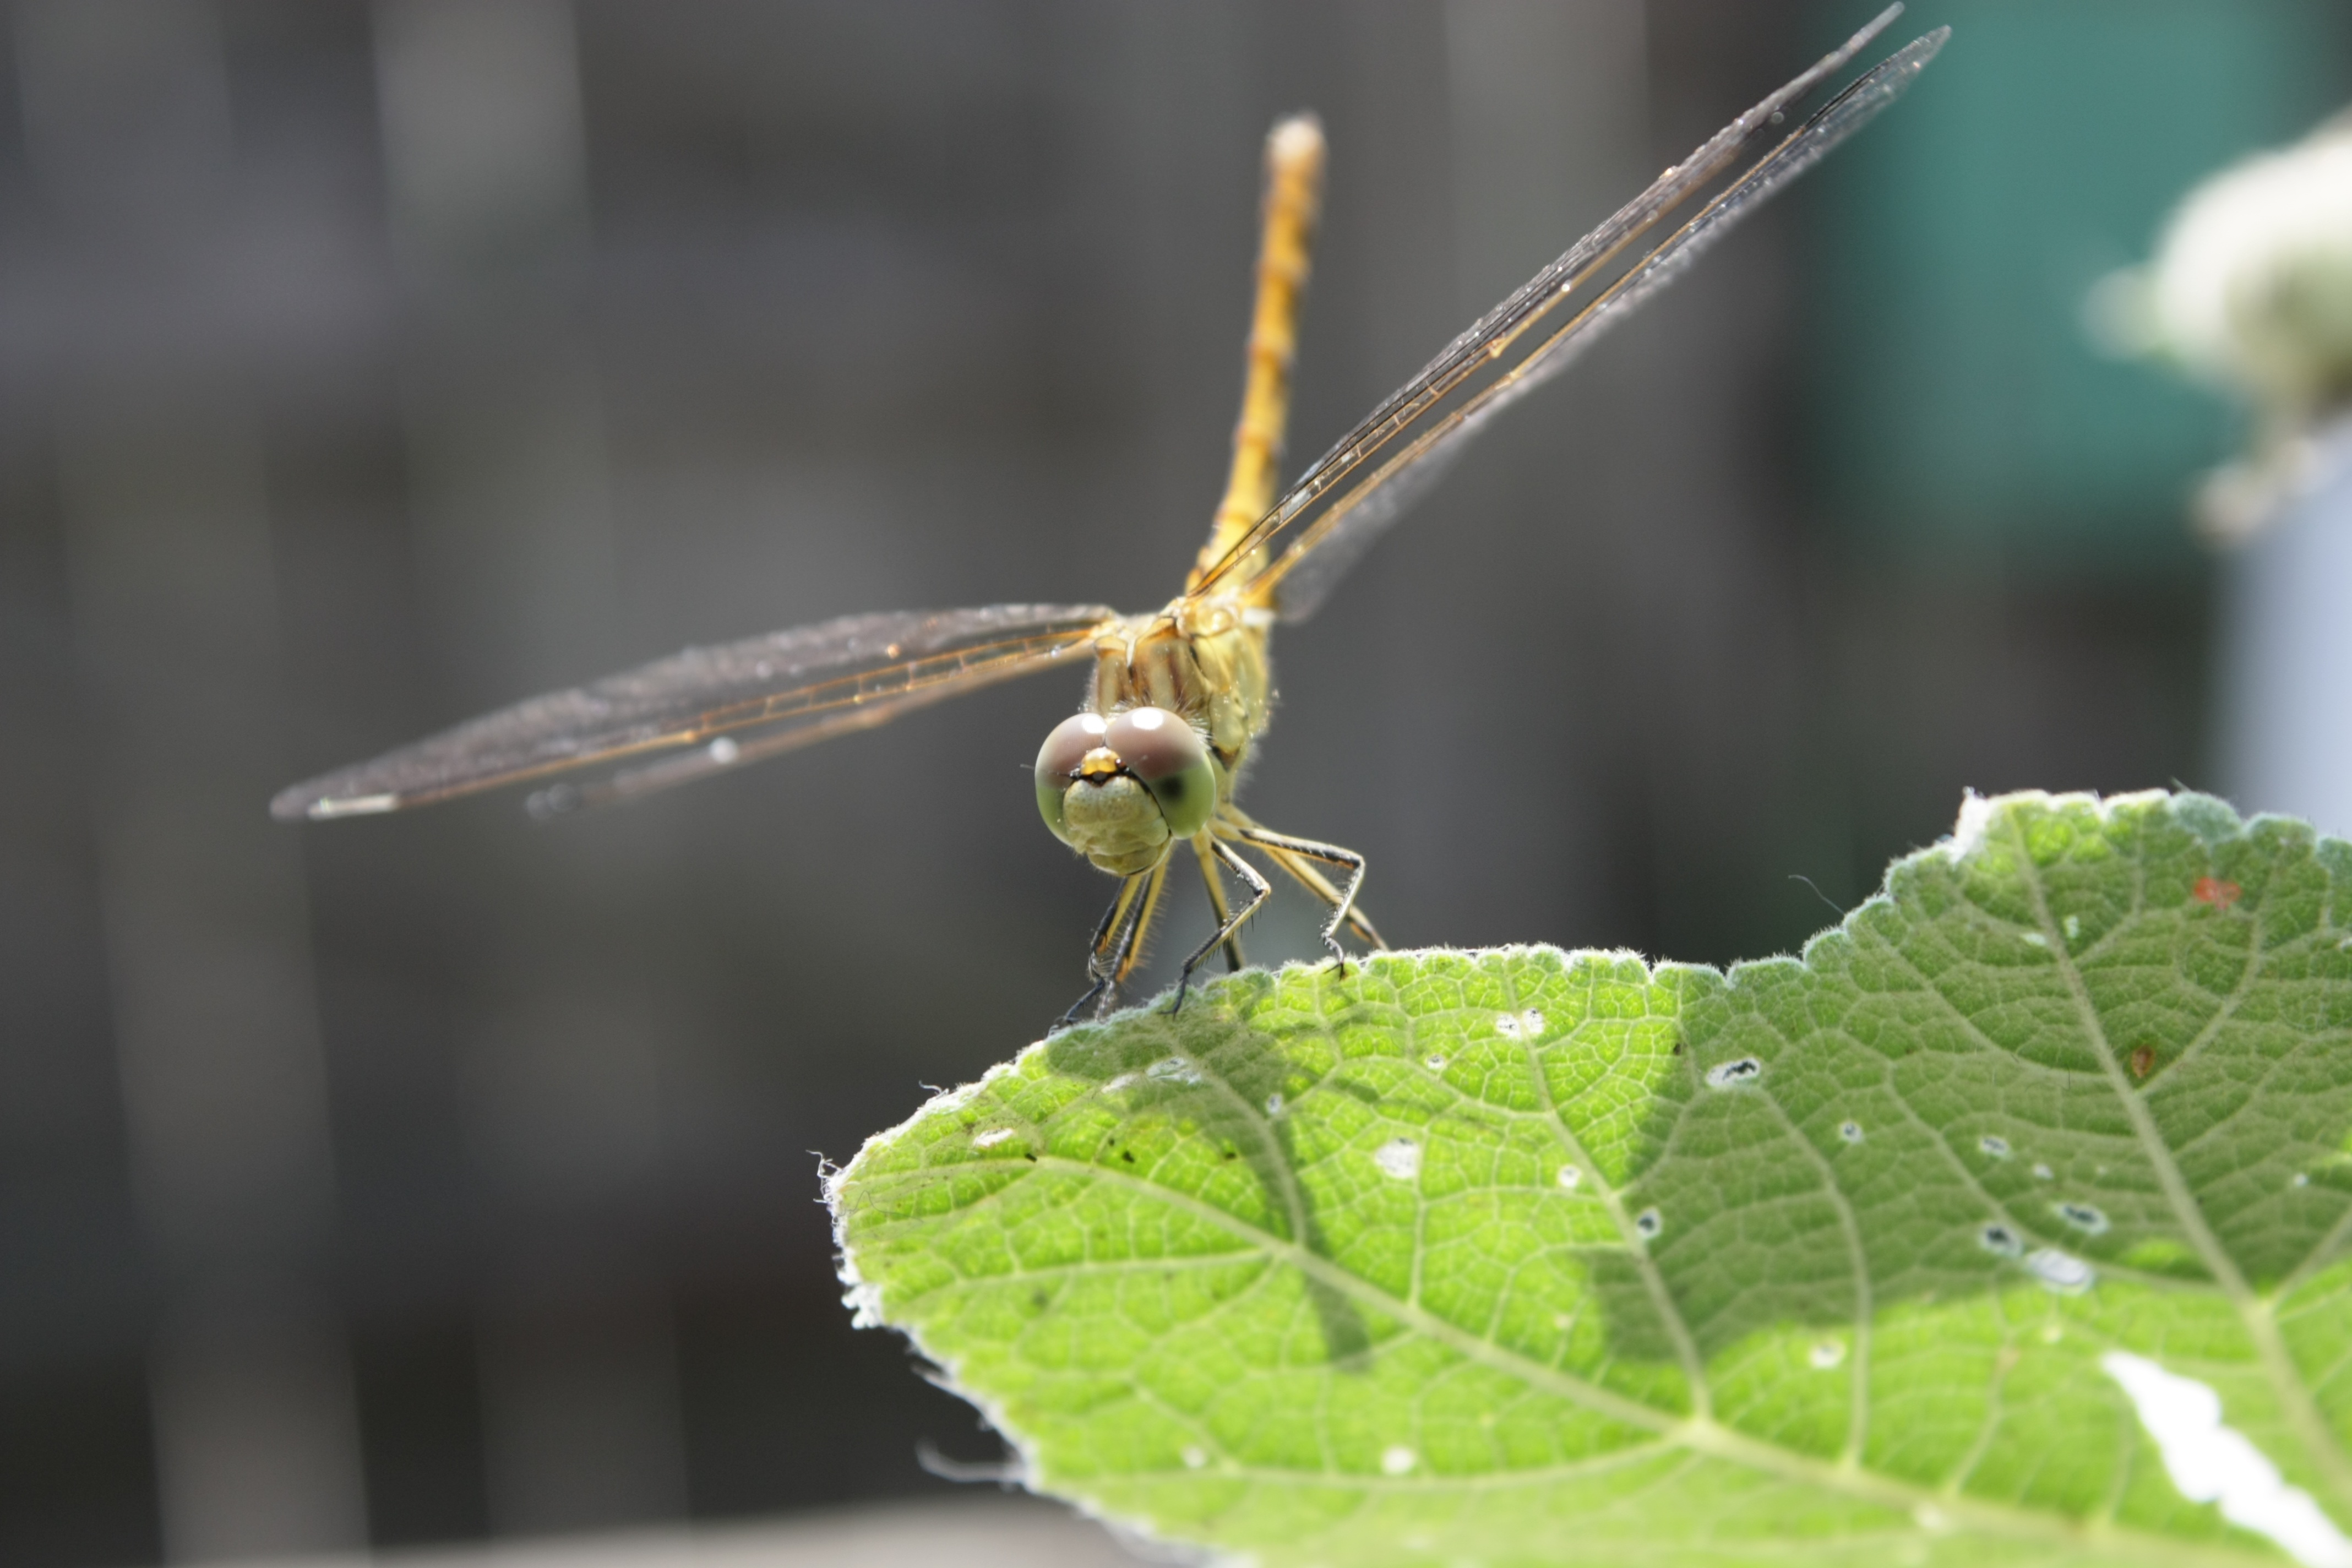
nature, wing, photography, summer, green, insect, macro, garden, fauna, invertebrate, close up, dragonfly, damselfly, macro photography, arthropod, dragonflies and damseflies, lycaenid, net winged insects